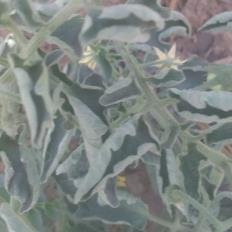
Crop: Tomato
Condition: virosis-d